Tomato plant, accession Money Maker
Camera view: horizontal (90 deg, fisheye); turntable rotation: 180 degrees
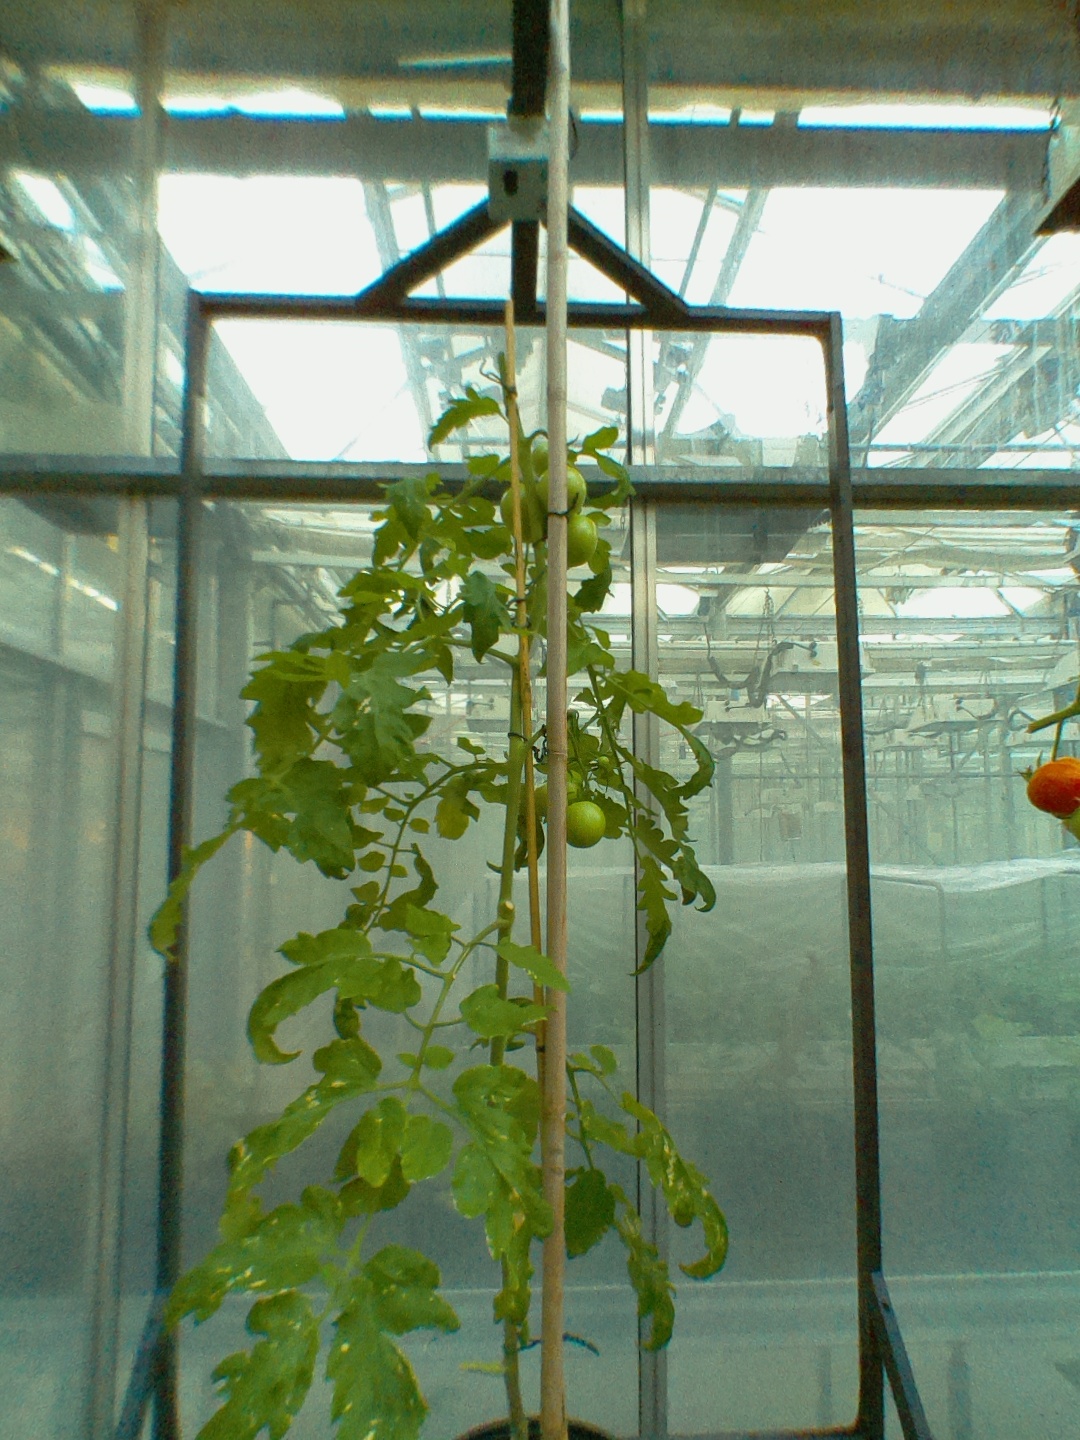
BBCH growth stage 78: 80% -90% of final fruit size